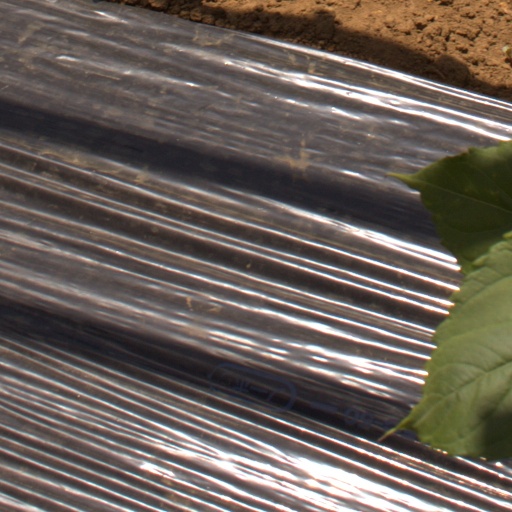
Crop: Jerusalem artichoke